Pages Wood

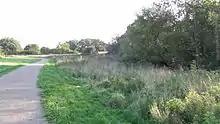
Pages Wood

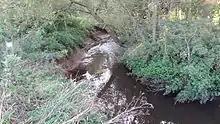
River Ingrebourne

Pages Wood is a 74 hectare wood and public park in Harold Wood in the London Borough of Havering. It is the largest Forestry England site in the Thames Chase Community Forest, and 100,000 trees have been planted since it opened in 2002. It also has meadow areas, 6.5 kilometres of footpaths and 2.2 kilometres of bridlepaths.